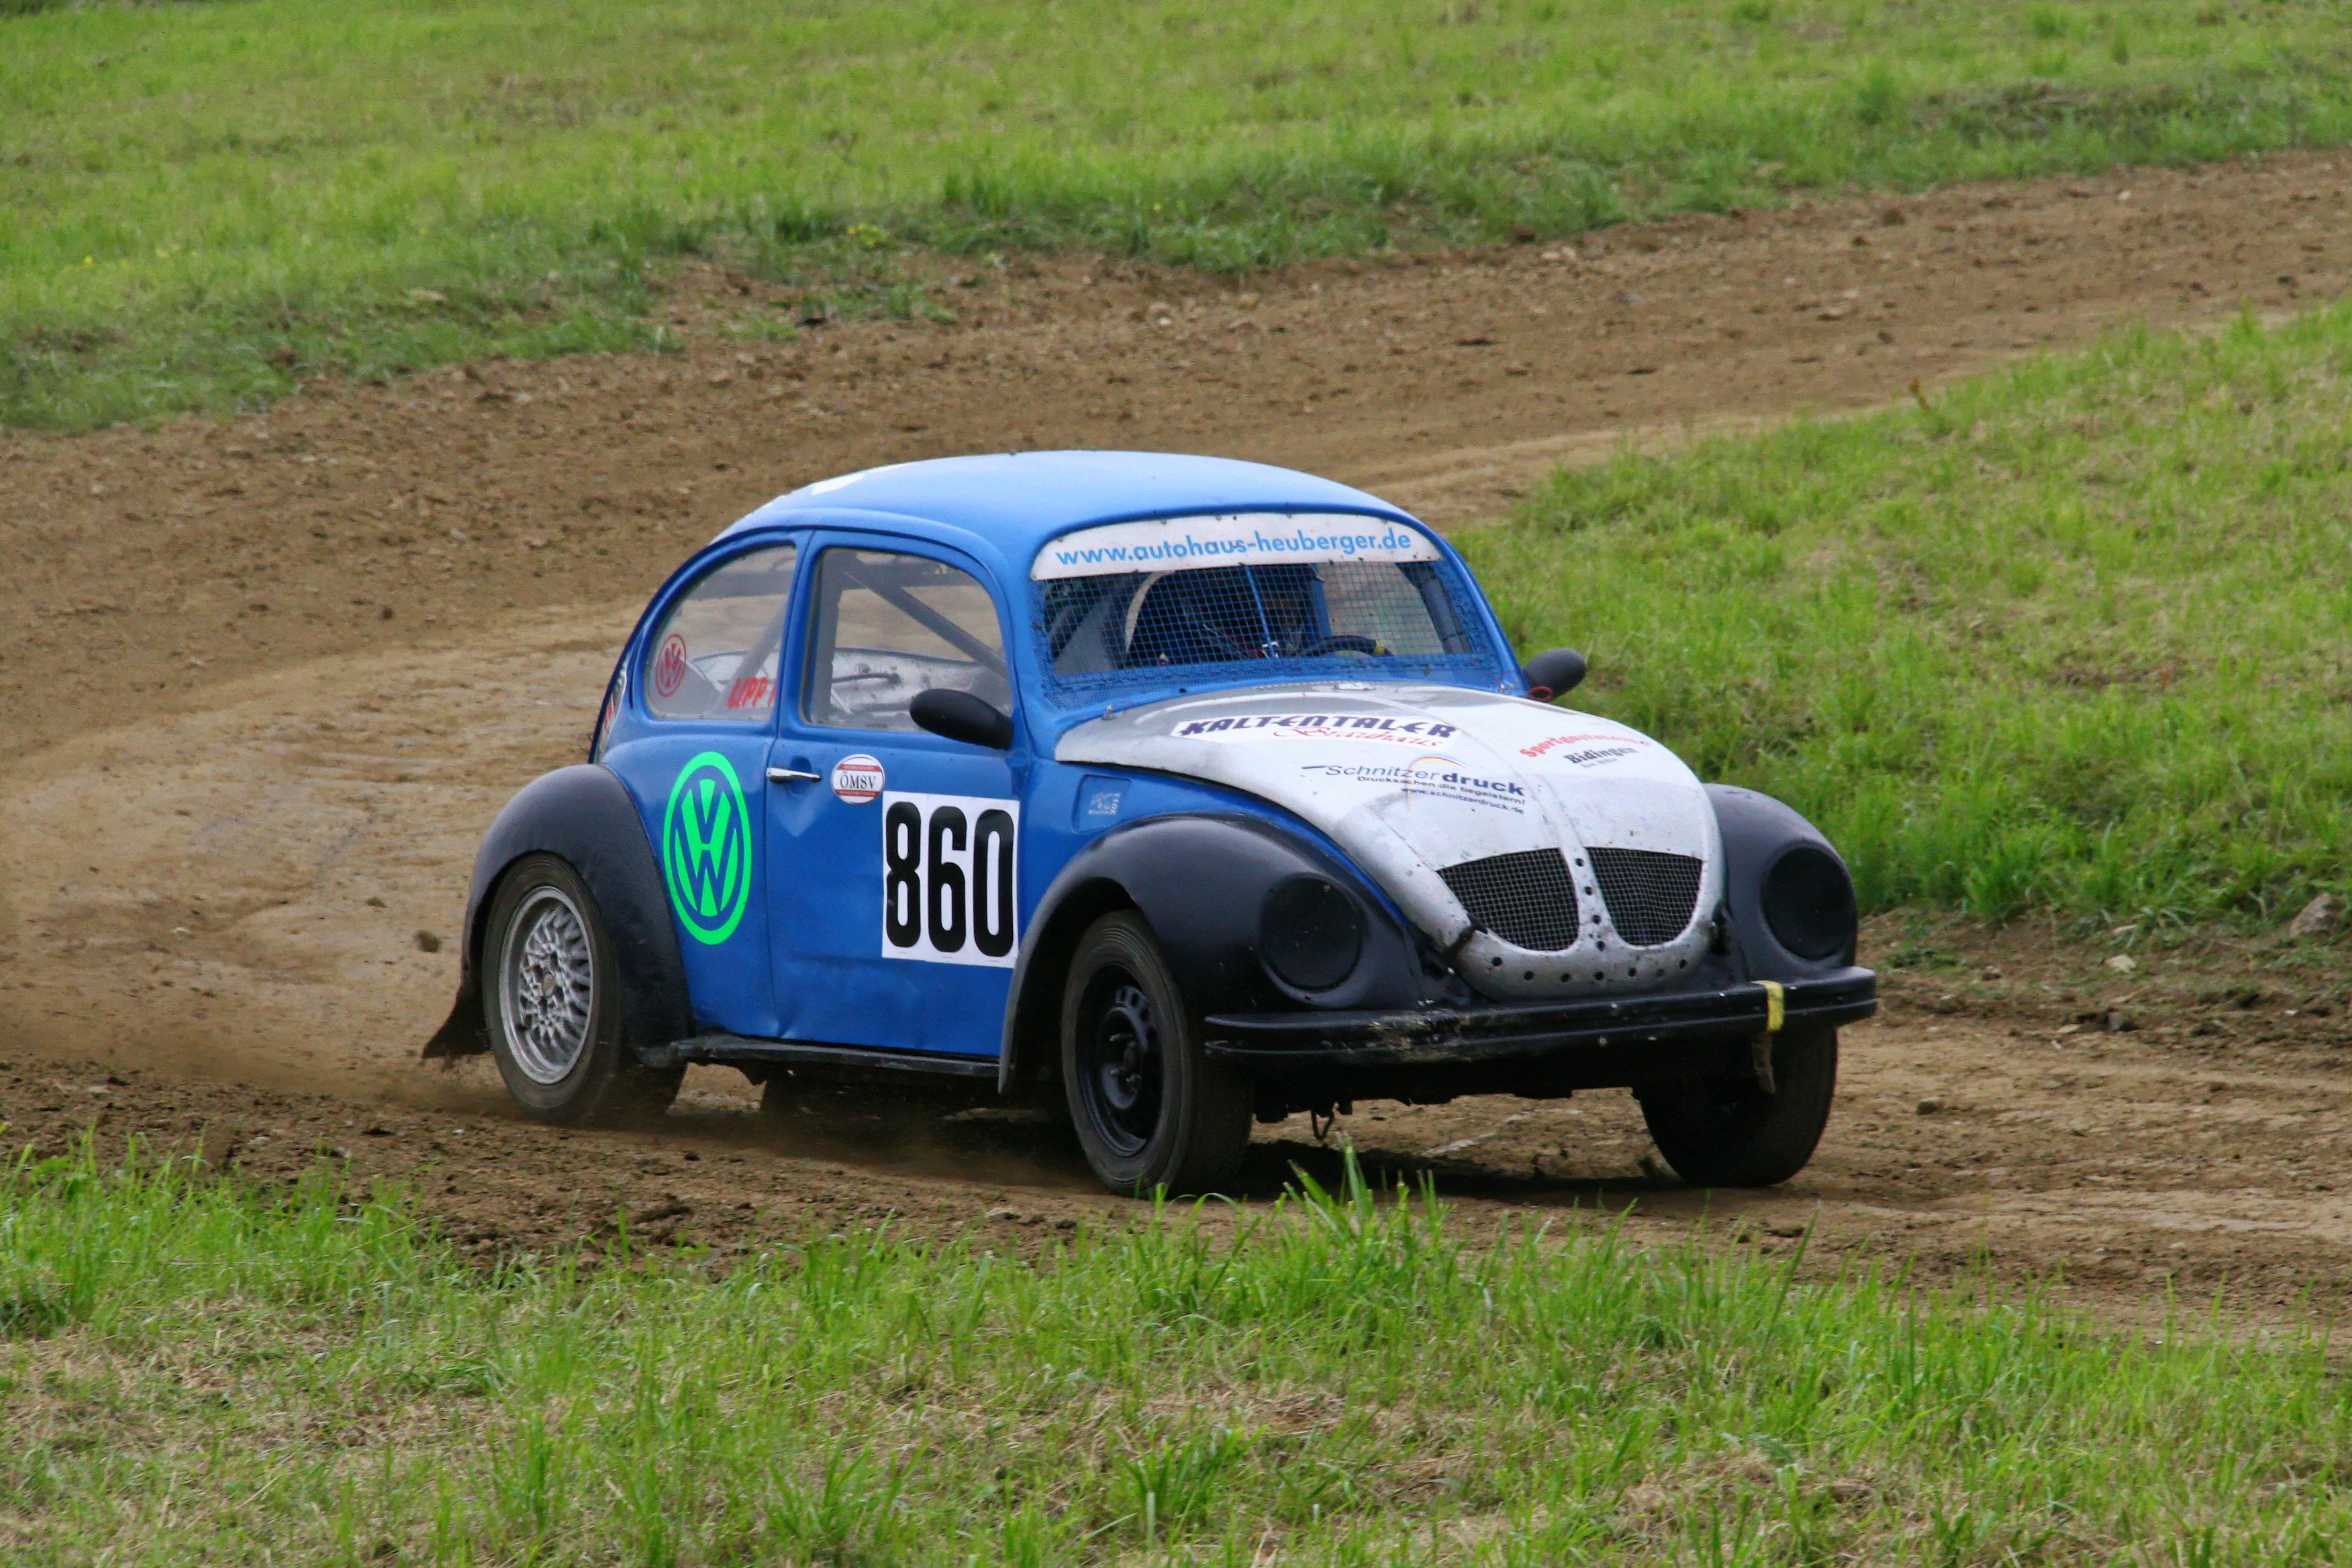
sport, car, vw, volkswagen, vehicle, mud, auto, cross, sports car, race, racing, rally, beetle, motorsport, antique car, city car, off road vehicle, land vehicle, volkswagen beetle, auto racing, autocross, automobile make, subcompact car, rallycross, rallying